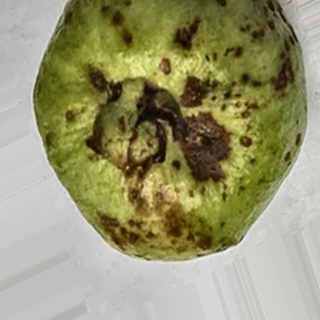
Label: guava_anthracnose